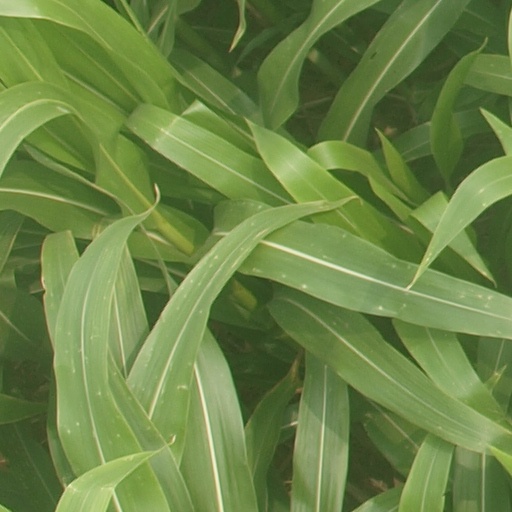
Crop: maize; corn